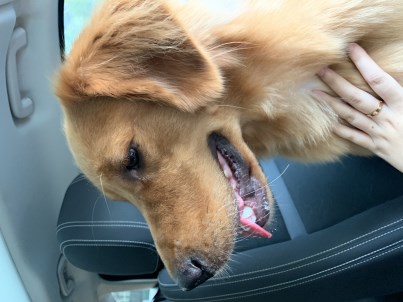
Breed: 5355-n000126-golden_retriever